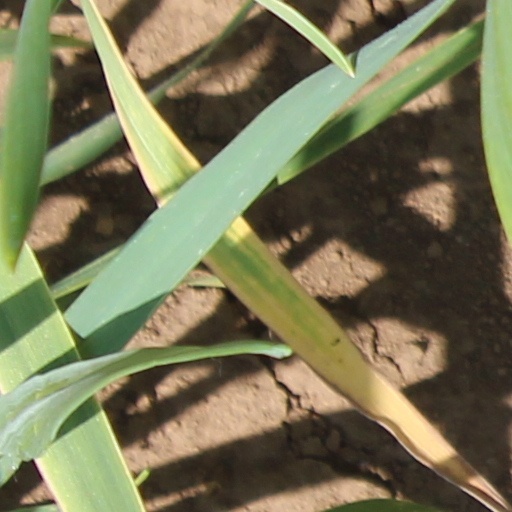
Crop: wheat